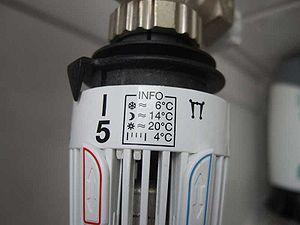
Une vanne thermostatique est une vanne qui se base sur la température ambiante pour faire varier son débit afin de maintenir une température constante. Ce type de vanne abrite une sonde thermosensible qui se dilate et se contracte en fonction de la température ambiante et qui actionne un système mécanique qui laisse passer plus ou moins de fluide.